SS Ausonia (1956)

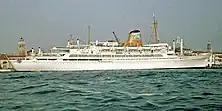
"Ausonia" in Venice, October 1972

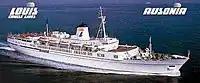
A postcard of the "Ausonia" depicted in Louis Cruise Lines livery.

She was commissioned by Adriatica Lines for its Trieste–Egypt–Lebanon service. She was launched by Cantieri Riuniti dell' Adriatico at Monfalcone on 5 August 1956, and delivered on 23 September 1957. She was rapidly fitted out and commenced service in October 1957. Ports of call were Trieste, Venice, Brindisi, Alexandria, Beirut, Piraeus and Bari. She remained in service with her original owners until 1978, when she underwent a major refit that increased her passenger capacity from 529 to 690. She remained in service with her new owners, Italia Crociere Internazionali, until 1998, when she was sold to the Cyprus-based Louis Cruise Lines.